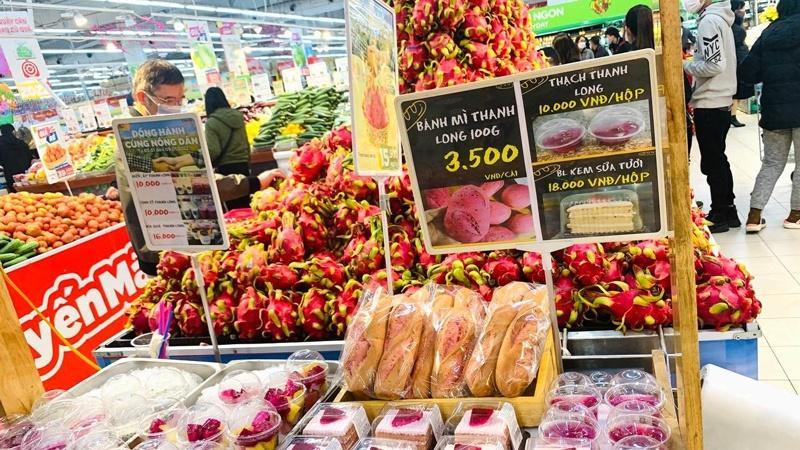
có một người đang đứng bên trái của quầy hàng